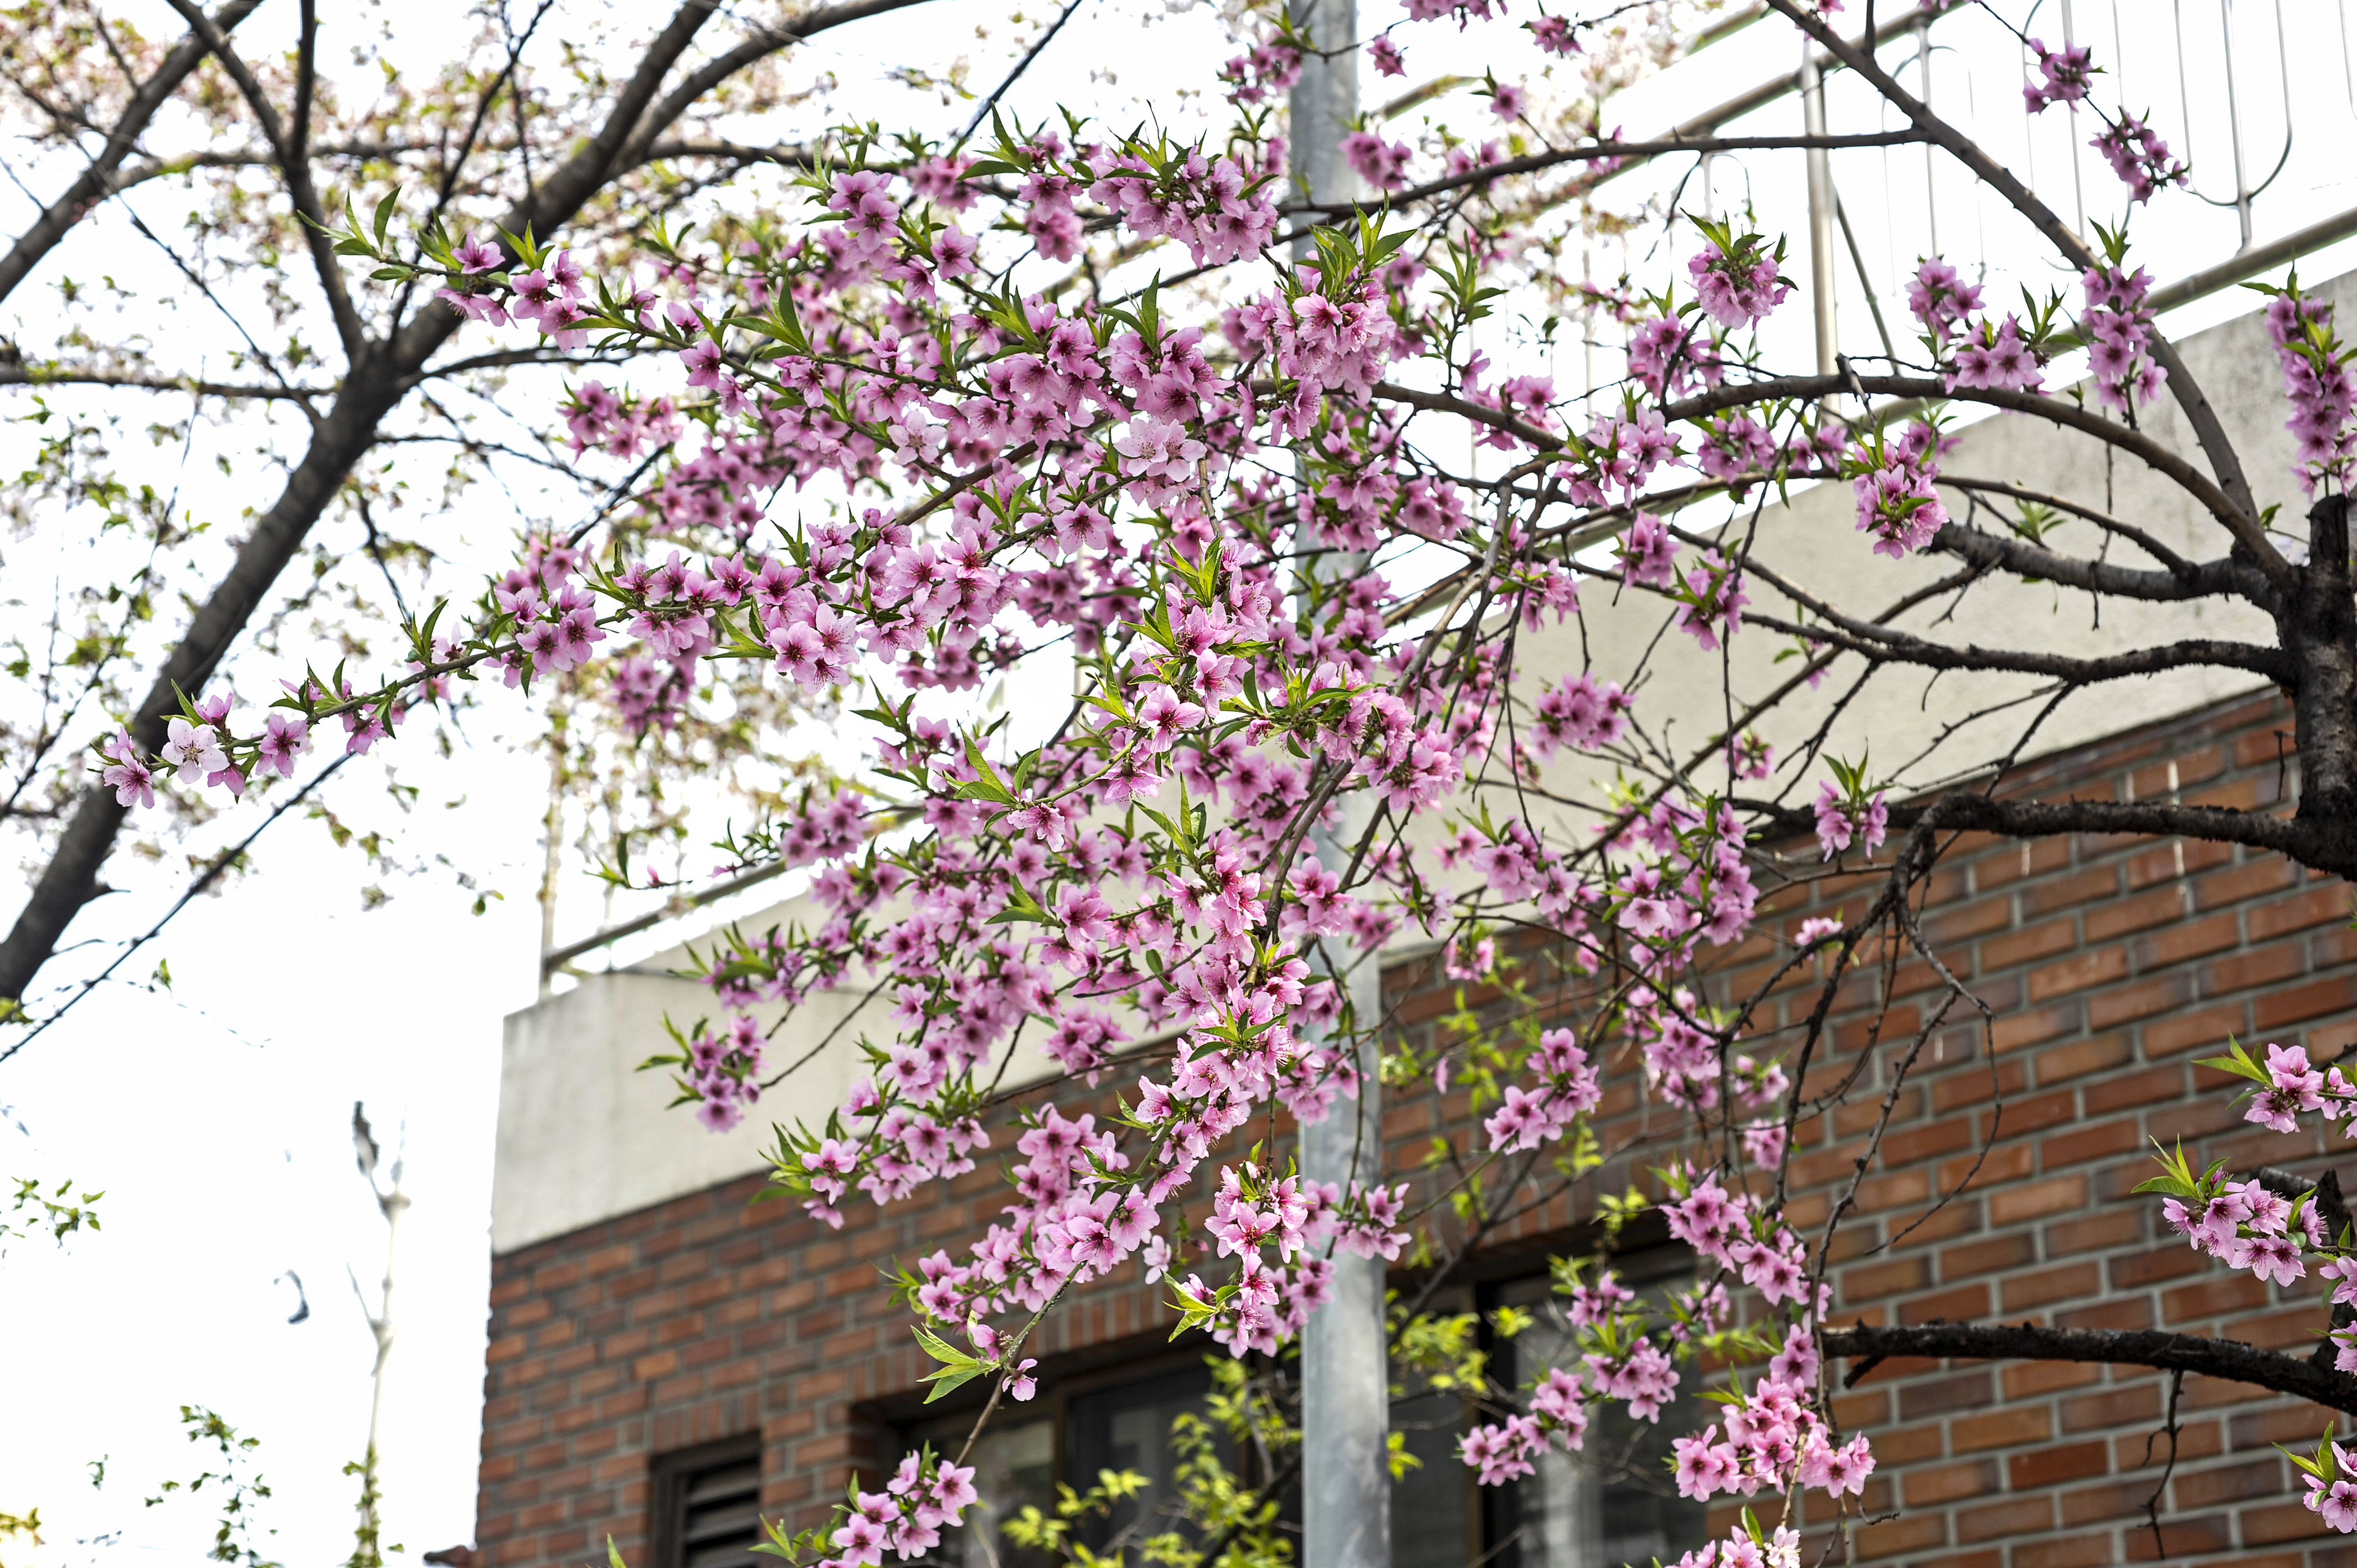
red, cherry, tree, flower, spring, branch, plant, pink, blossom, woody plant, architecture, botany, redbud, twig, red bud, flowering plant, cherry blossom, house, shrub, annual plant, lilac, flowering dogwood